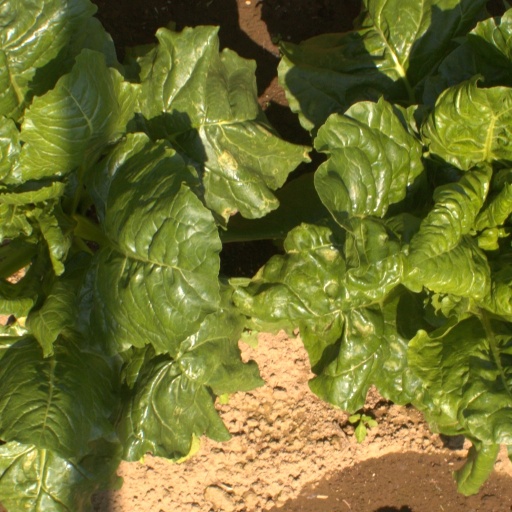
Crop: sugar beet